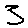
Label: 3